Spider's Web (novel)

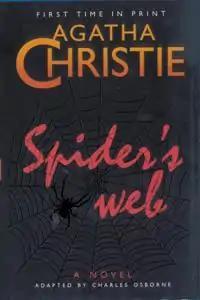
Dust-jacket illustration of the first UK edition

Spider's Web is a novelization by Charles Osborne of the 1954 play of the same name by crime fiction writer Agatha Christie and was first published in the UK by HarperCollins in September 2000 and on November 11, 2000, in the US by St. Martin's Press.